Lexus LS

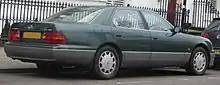
1996 Lexus LS 400 (UCF20; pre-facelift, UK)

The second-generation Lexus LS 400 (UCF20) debuted in November 1994 (for the 1995 model year) with a longer wheelbase and similar specifications as the original model. The public unveiling of the vehicle occurred in a gala ceremony held at the San Francisco Opera House in California. The sedan was equipped with an updated 4.0-litre "1UZ-FE" V8 engine, producing and of torque. Internally, over 90% of the redesigned LS 400's composition was new or redesigned, with increased sound insulation, a strengthened body structure, suspension updates (first LS/Celsior with Skyhook adaptive computerized air suspension), and improved brakes. The redesigned model was lighter than its predecessor and achieved slightly better fuel economy. The 0– time improved to 7.5 seconds.